Wacław Brzeziński

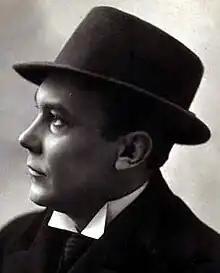
Wacław Brzeziński circa 1920

Wacław Cyprian Brzeziński (15 September 1878 – 13 February 1955) was a Polish operatic baritone, opera manager and academic voice teacher.